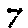
Label: 7